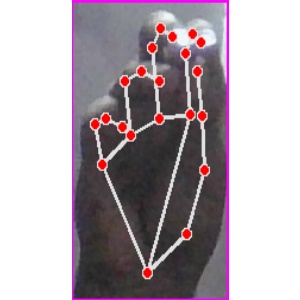
अक्षर: ङ